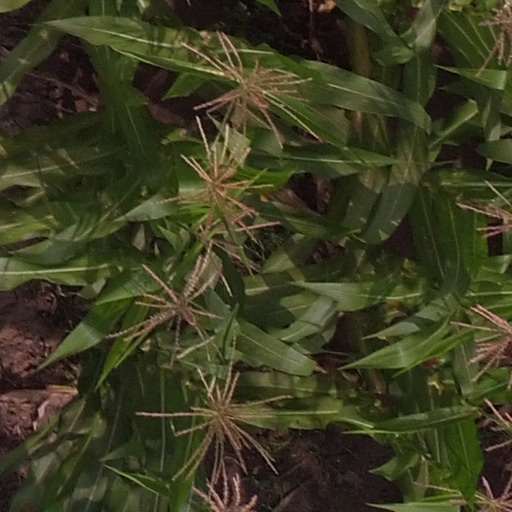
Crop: maize; corn